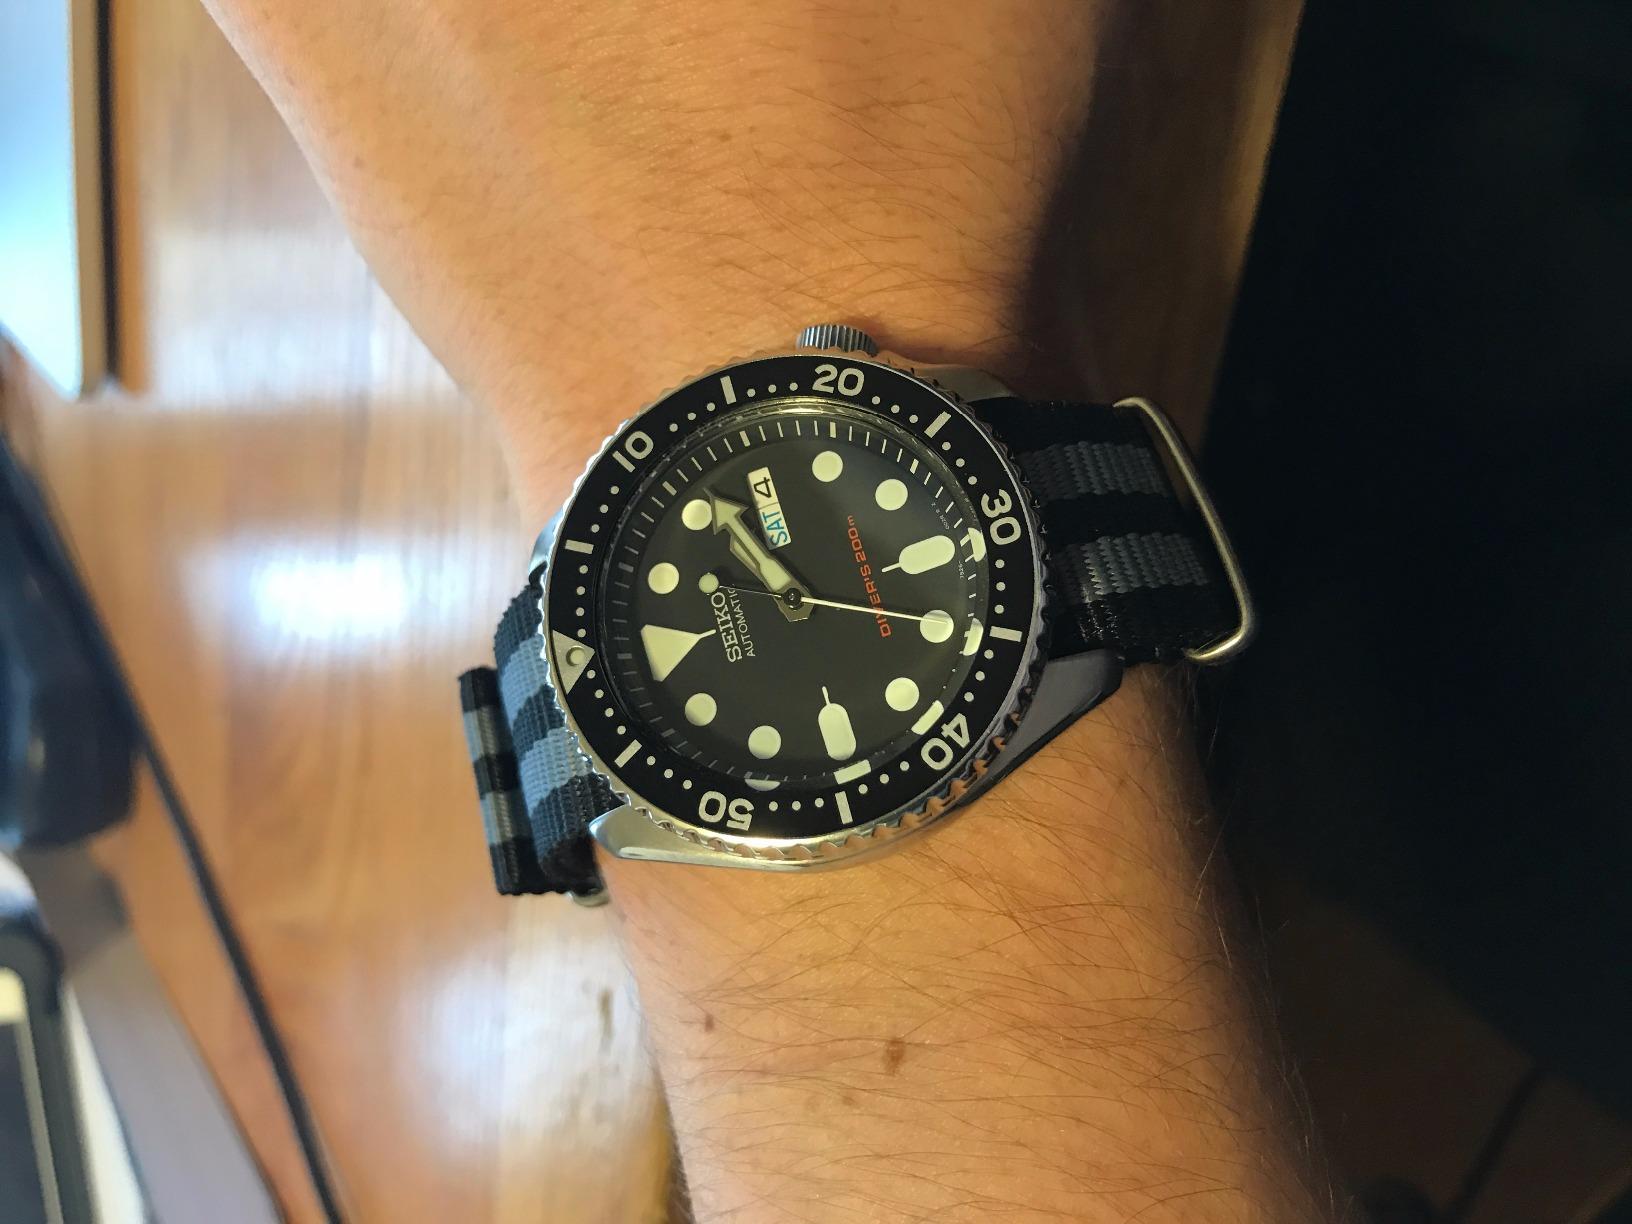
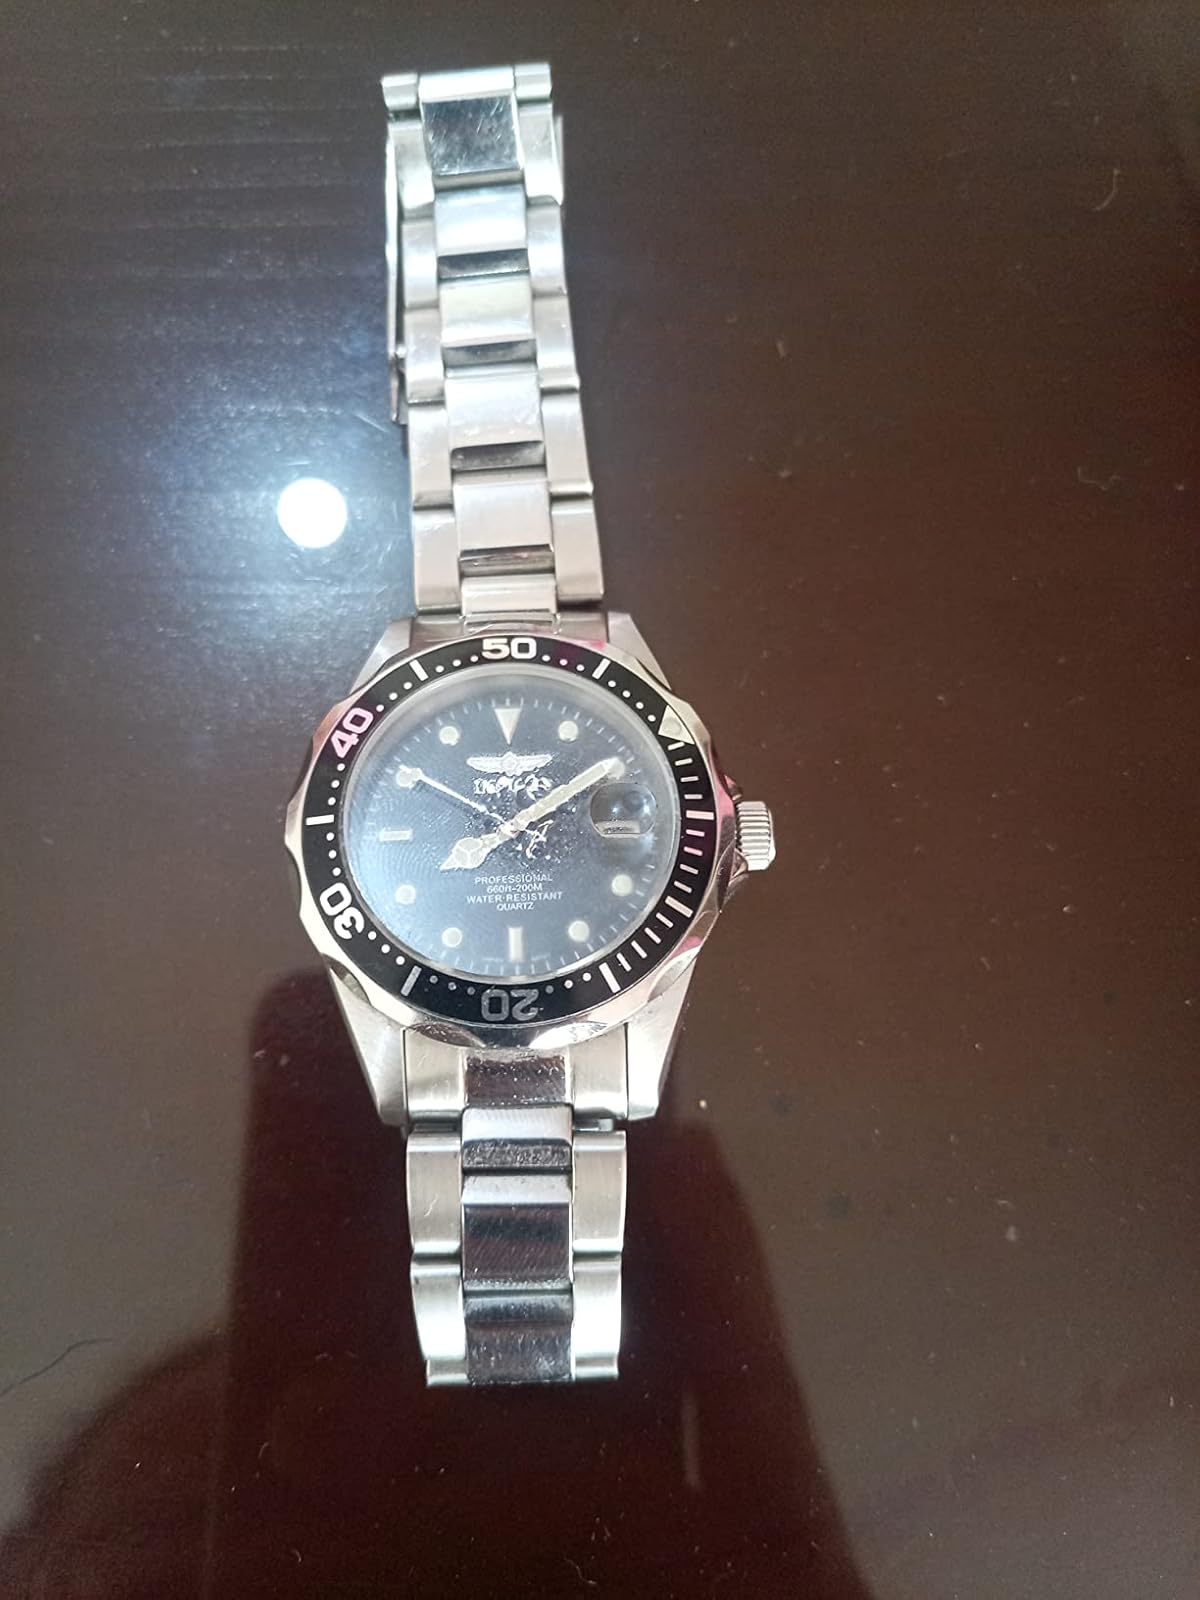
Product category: accessories_watch
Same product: no